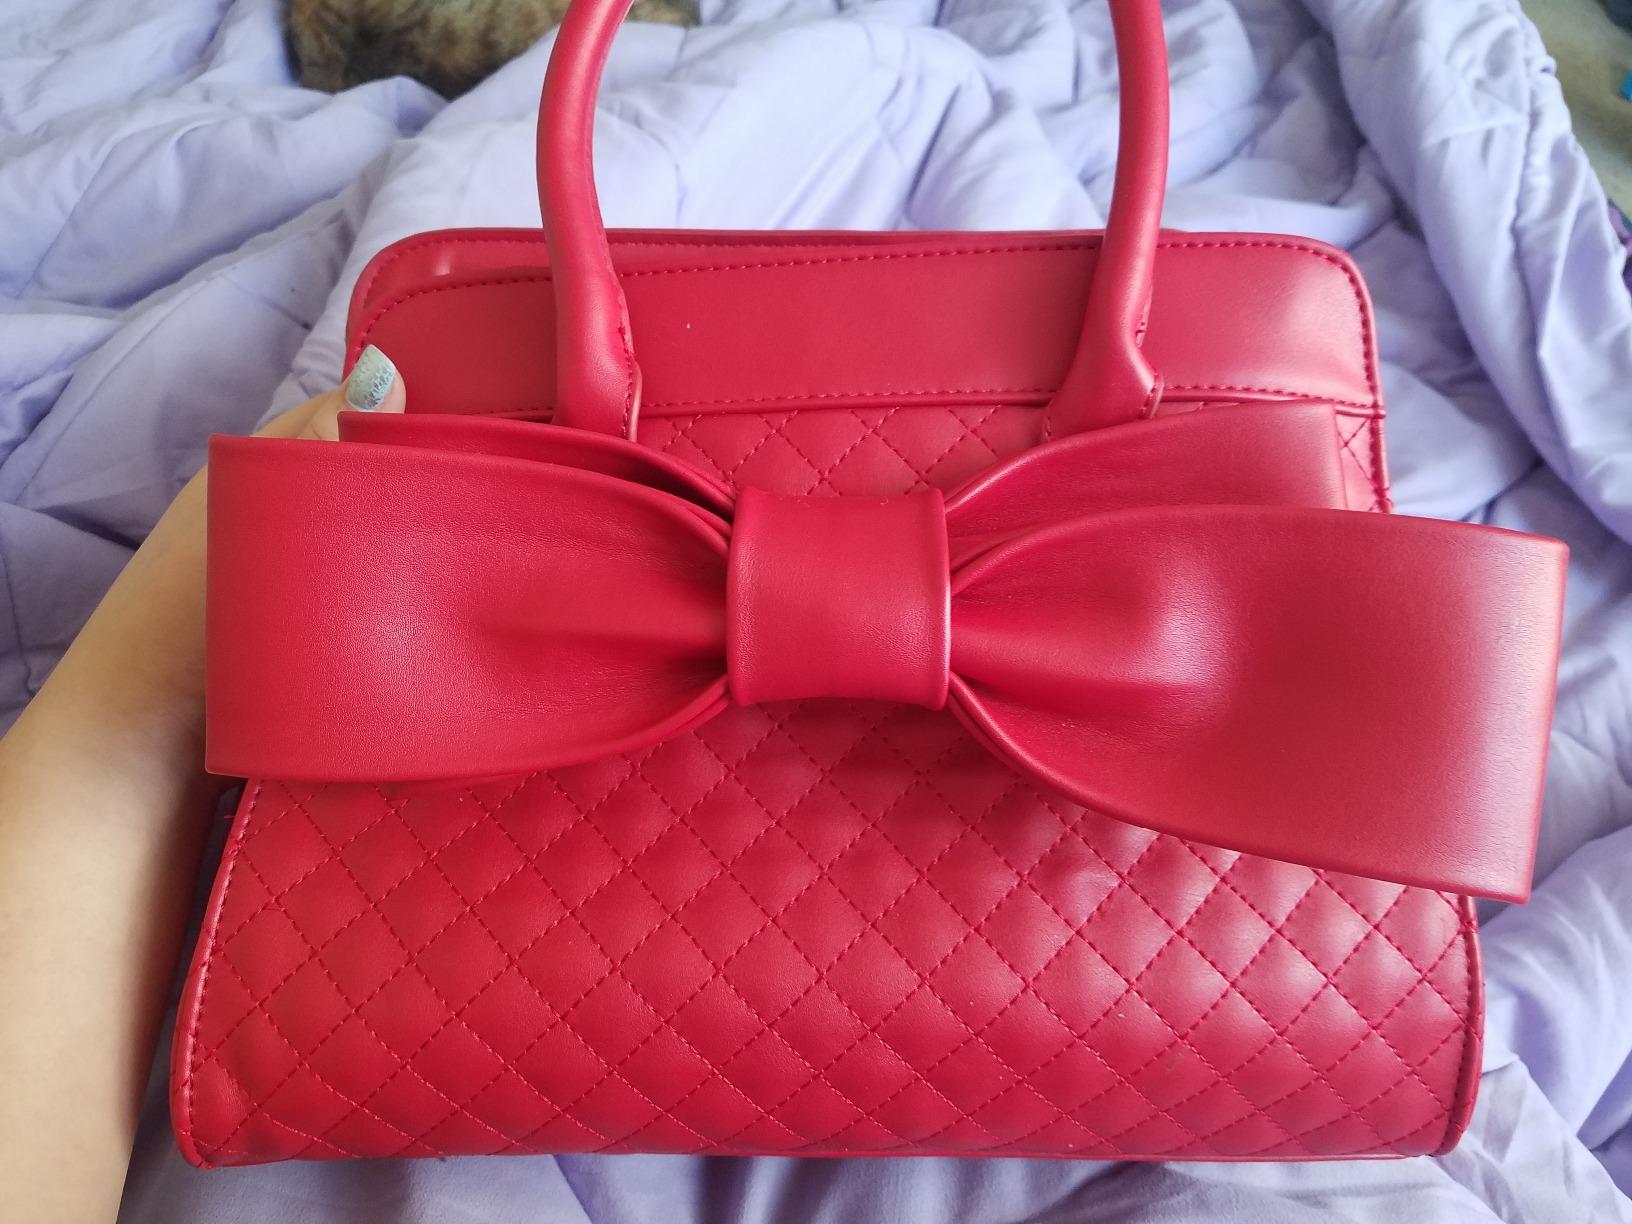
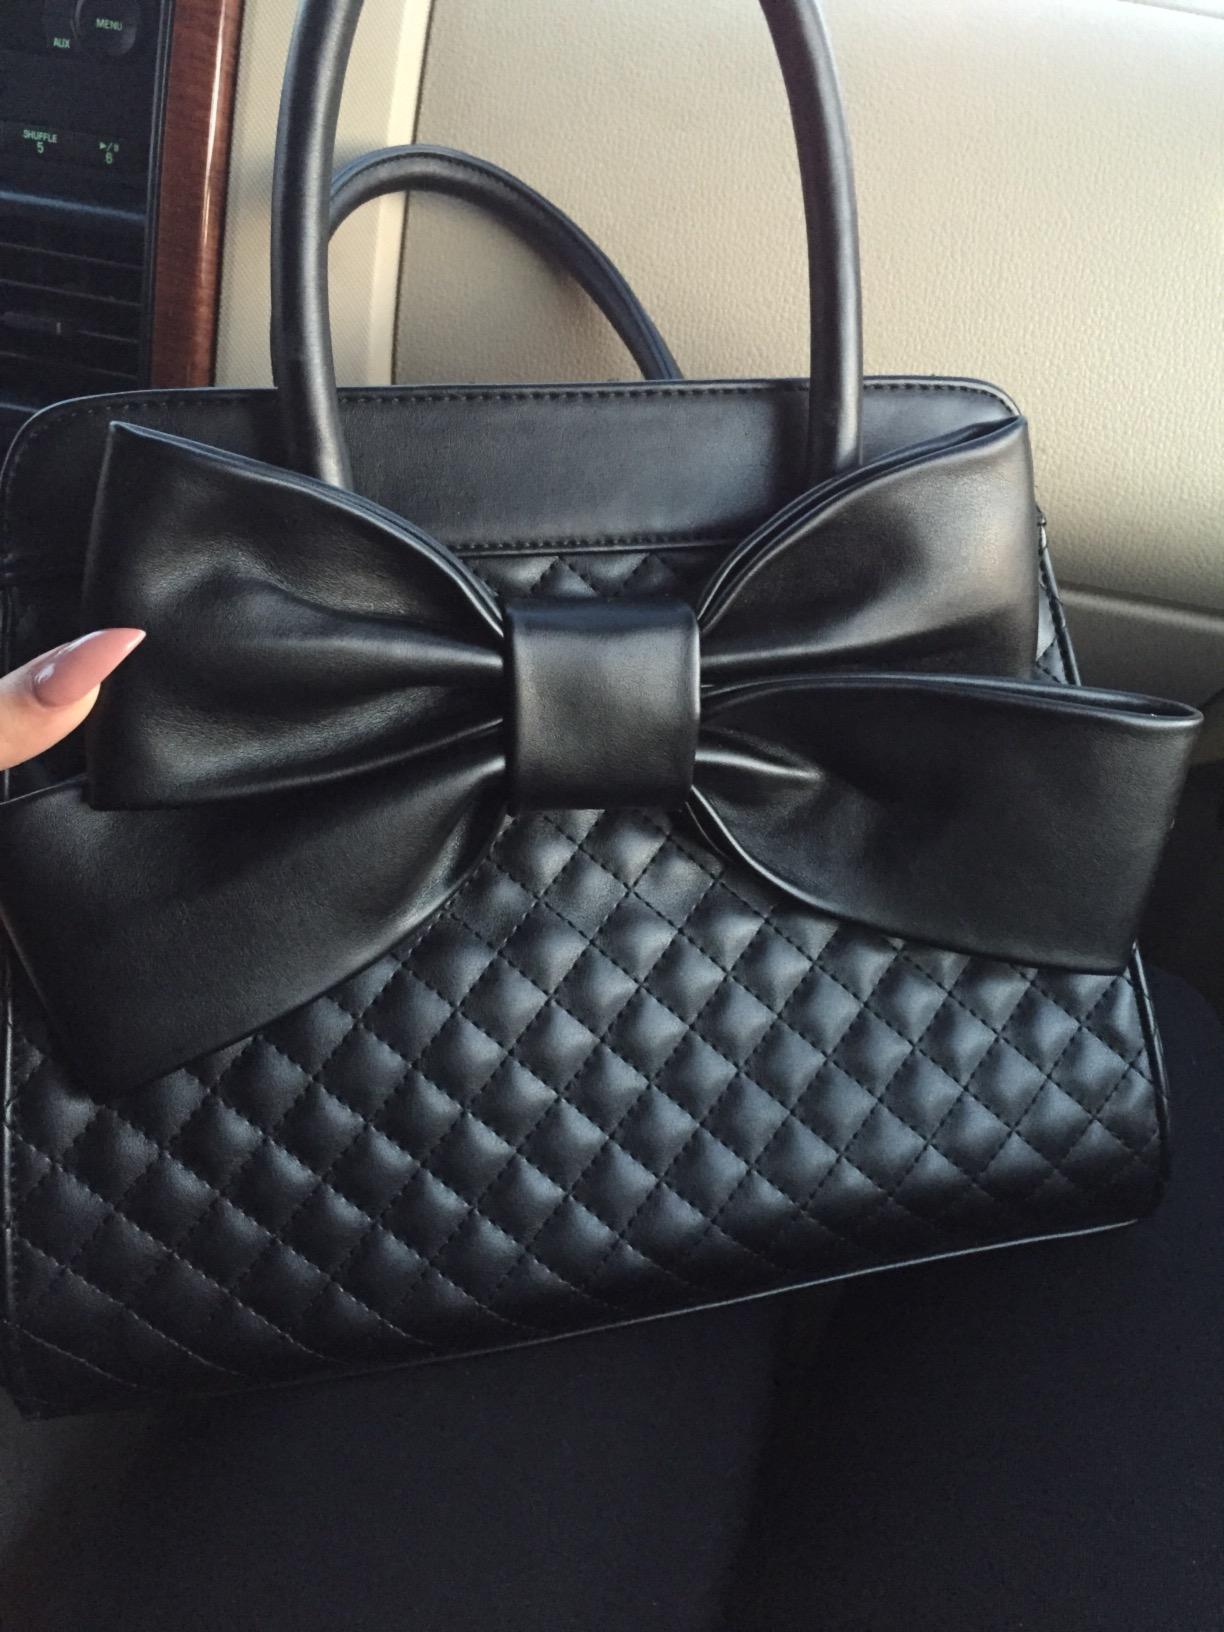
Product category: accessories_handbag
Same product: no